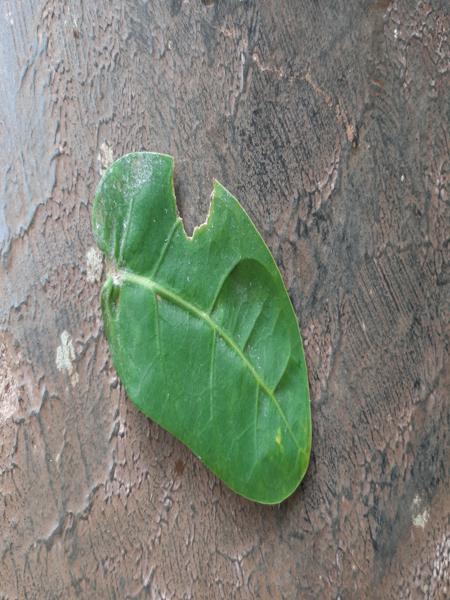
Plant: Ekka